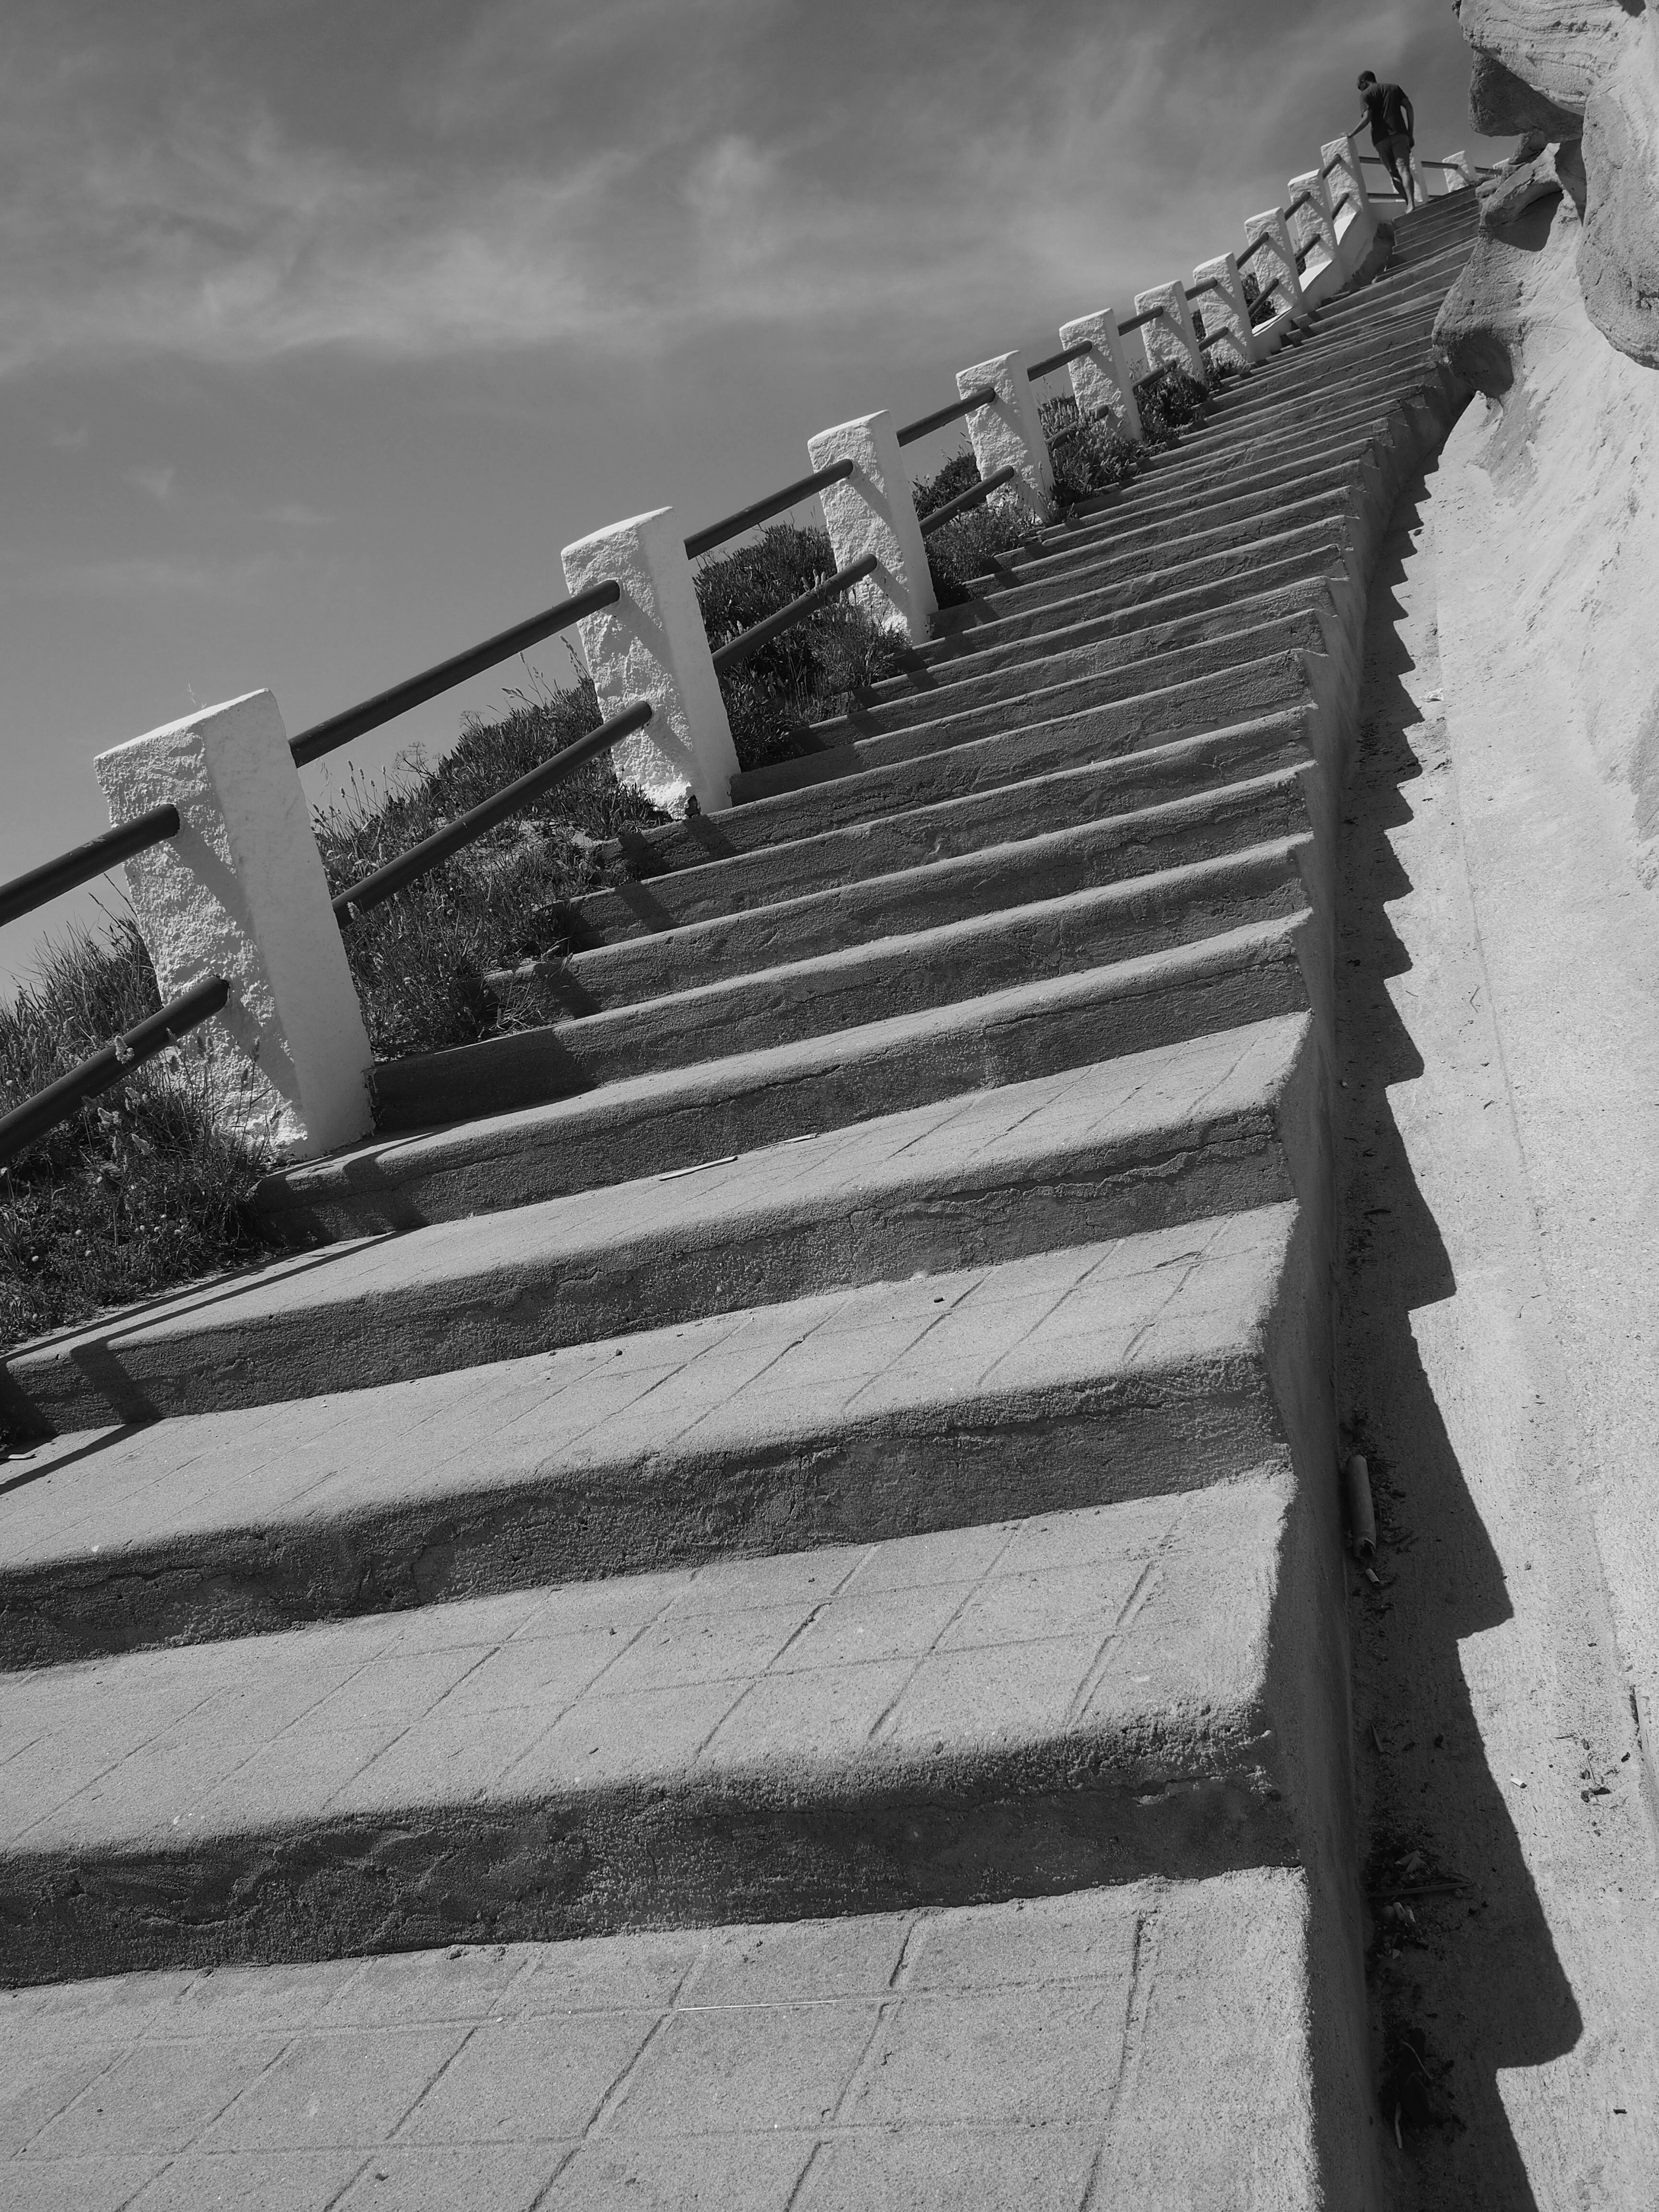
beach, silhouette, creative, black and white, people, white, bridge, street, photography, urban, social, line, lens, black, monochrome, streetphotography, bw, blackandwhite, blackwhite, streets, best, moments, public, em5, olympus, prime, pretoebranco, rua, omd, streetphoto, branco, silhouettes, shape, 17mm, moment, unposed, decisive, pretobranco, preto, omdem5, sp, pb, inpublic, fotografiaderua, streetmoments, lavinha, joao, monochrome photography